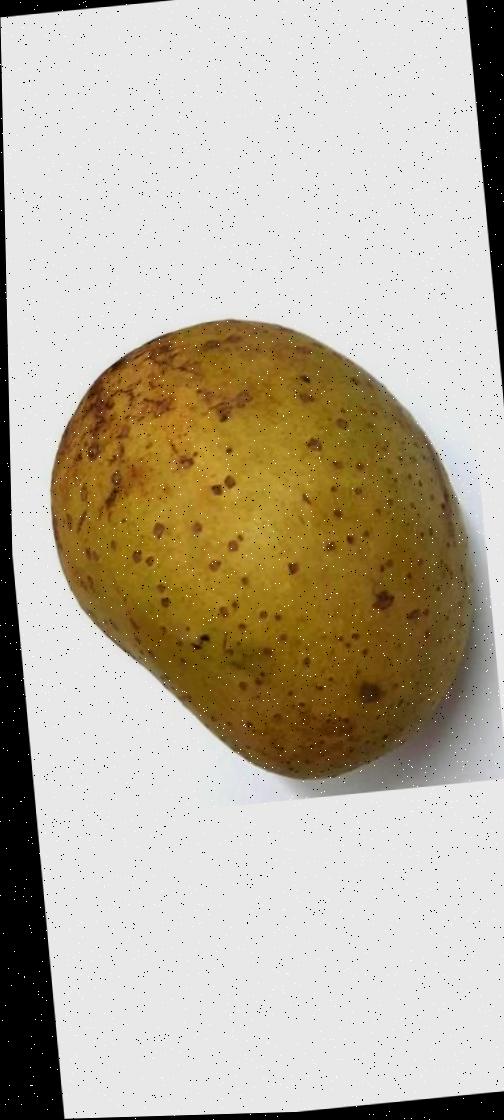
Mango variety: Gourmoti